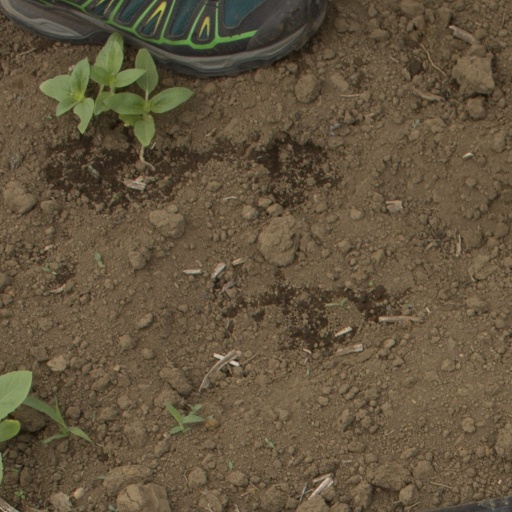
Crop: Jerusalem artichoke